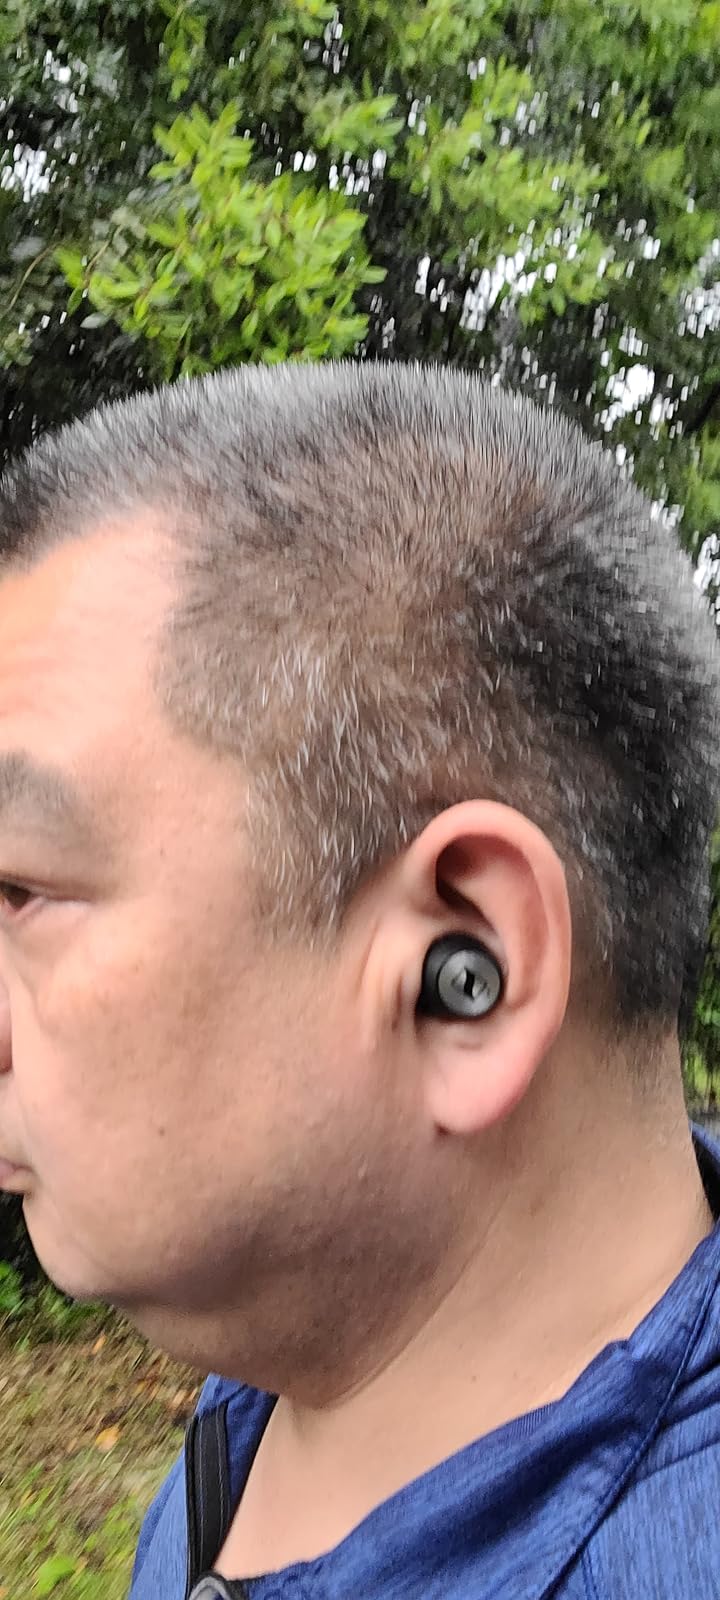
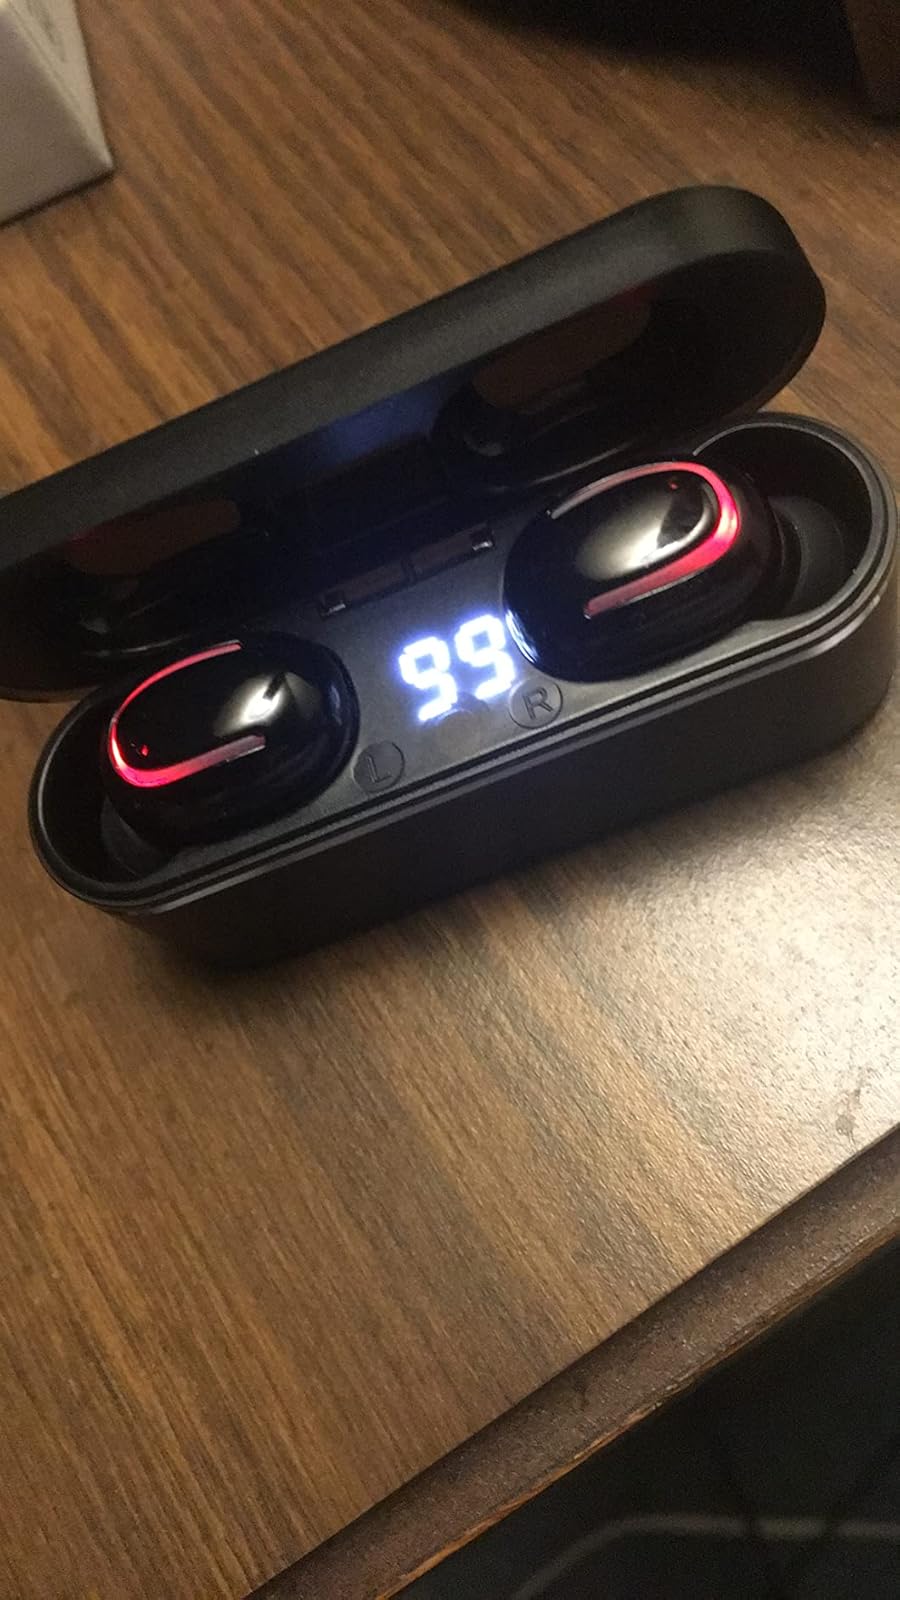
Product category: earbuds
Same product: no